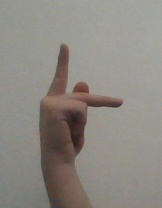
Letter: dha